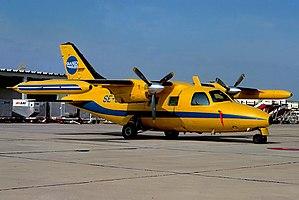
Le Mitsubishi MU-2 est un avion de transport léger à la fois civil et militaire. En production de 1963 jusqu'en 1986, il est encore en service à ce jour avec 704 exemplaires construits.